Partnership House

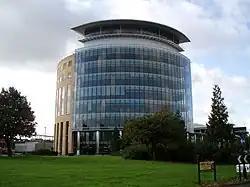
Partnership House, during the final stages of construction in 2008.

Partnership House (historically The Tower) is a landmark tower office building in Gosforth, Newcastle upon Tyne, United Kingdom. It is located within the Regent Centre business park, and was originally built to act as the main entrance and landmark building within the headquarters complex of the Northern Rock bank, prior to its near-collapse and nationalisation. It lies in the West Gosforth council ward. The building is owned by the local council, Newcastle City Council, whereas the majority of the "Regent Centre" buildings are owned by Omnia.